Cross Border Xpress

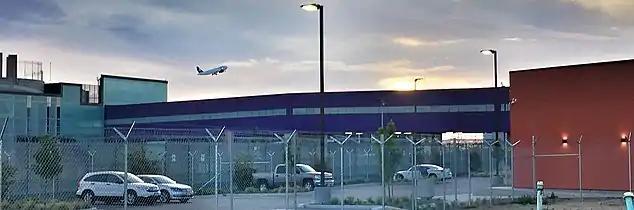
View of CBX bridge from parking lot on U.S. side, with Tijuana Airport on the left and the CBX U.S. terminal on the right

The CBX bridge can only be used by passengers with boarding passes for flights into or out of Tijuana International Airport. Departing passengers can access the bridge up to 24 hours before their flight, while arriving passengers have two hours after landing to cross into the U.S.